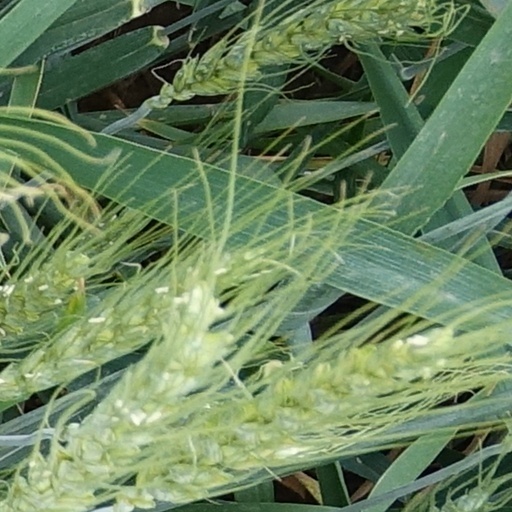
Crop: wheat